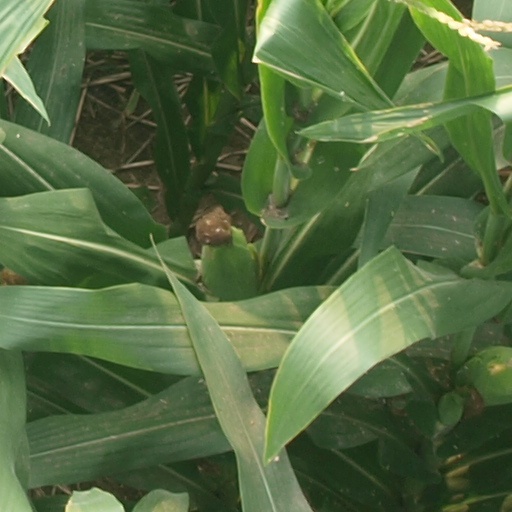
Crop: maize; corn